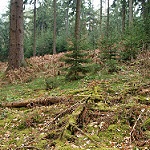
Scene: Outdoor